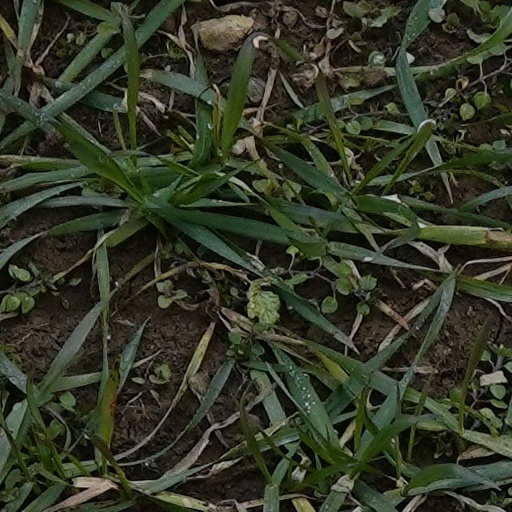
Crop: wheat